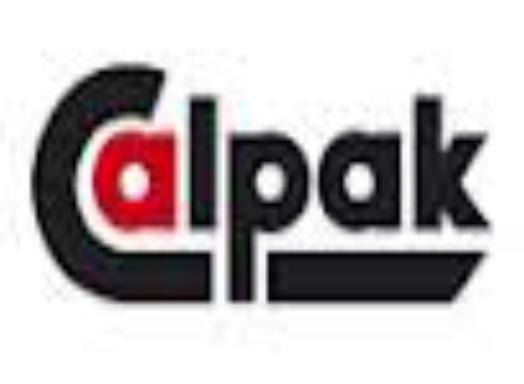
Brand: calpak
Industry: Others